Azerbaijan

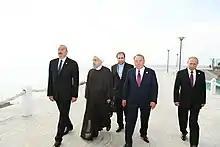
President Ilham Aliyev and other heads of state hosted by Kazakh President Nursultan Nazarbayev at the Caspian Summit in Aktau, Kazakhstan, 12 August 2018

Azerbaijan's government functions as an authoritarian regime in practice; although it regularly holds elections, these are marred by electoral fraud and other unfair election practices. The government has been ruled by the Aliyev political family and the New Azerbaijan Party ("Yeni Azərbaycan Partiyası", YAP) established by Heydar Aliyev continuously since 1993. It is categorised as "not free" by Freedom House, who ranked it 7/100 on Global Freedom Score in 2024, calling its regime authoritarian.